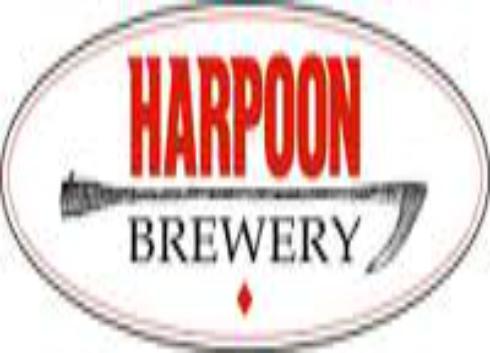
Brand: Harpoon
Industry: Others